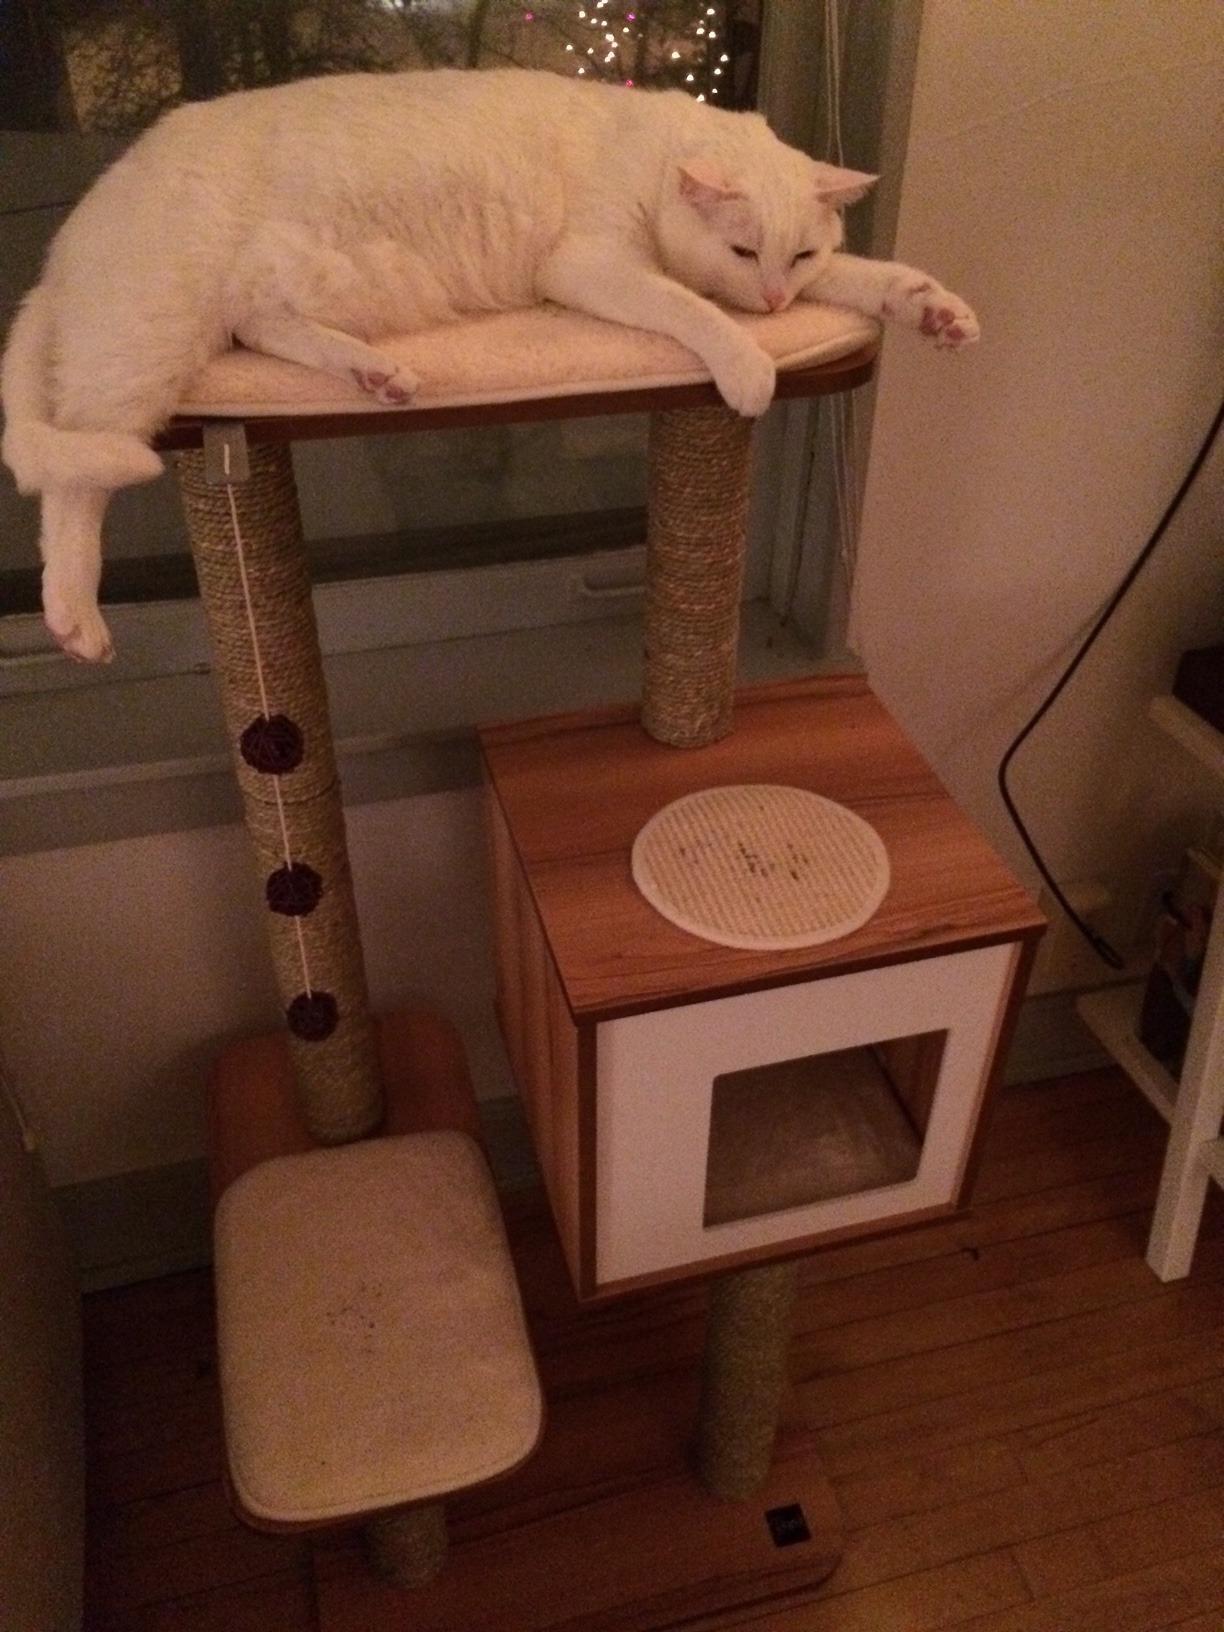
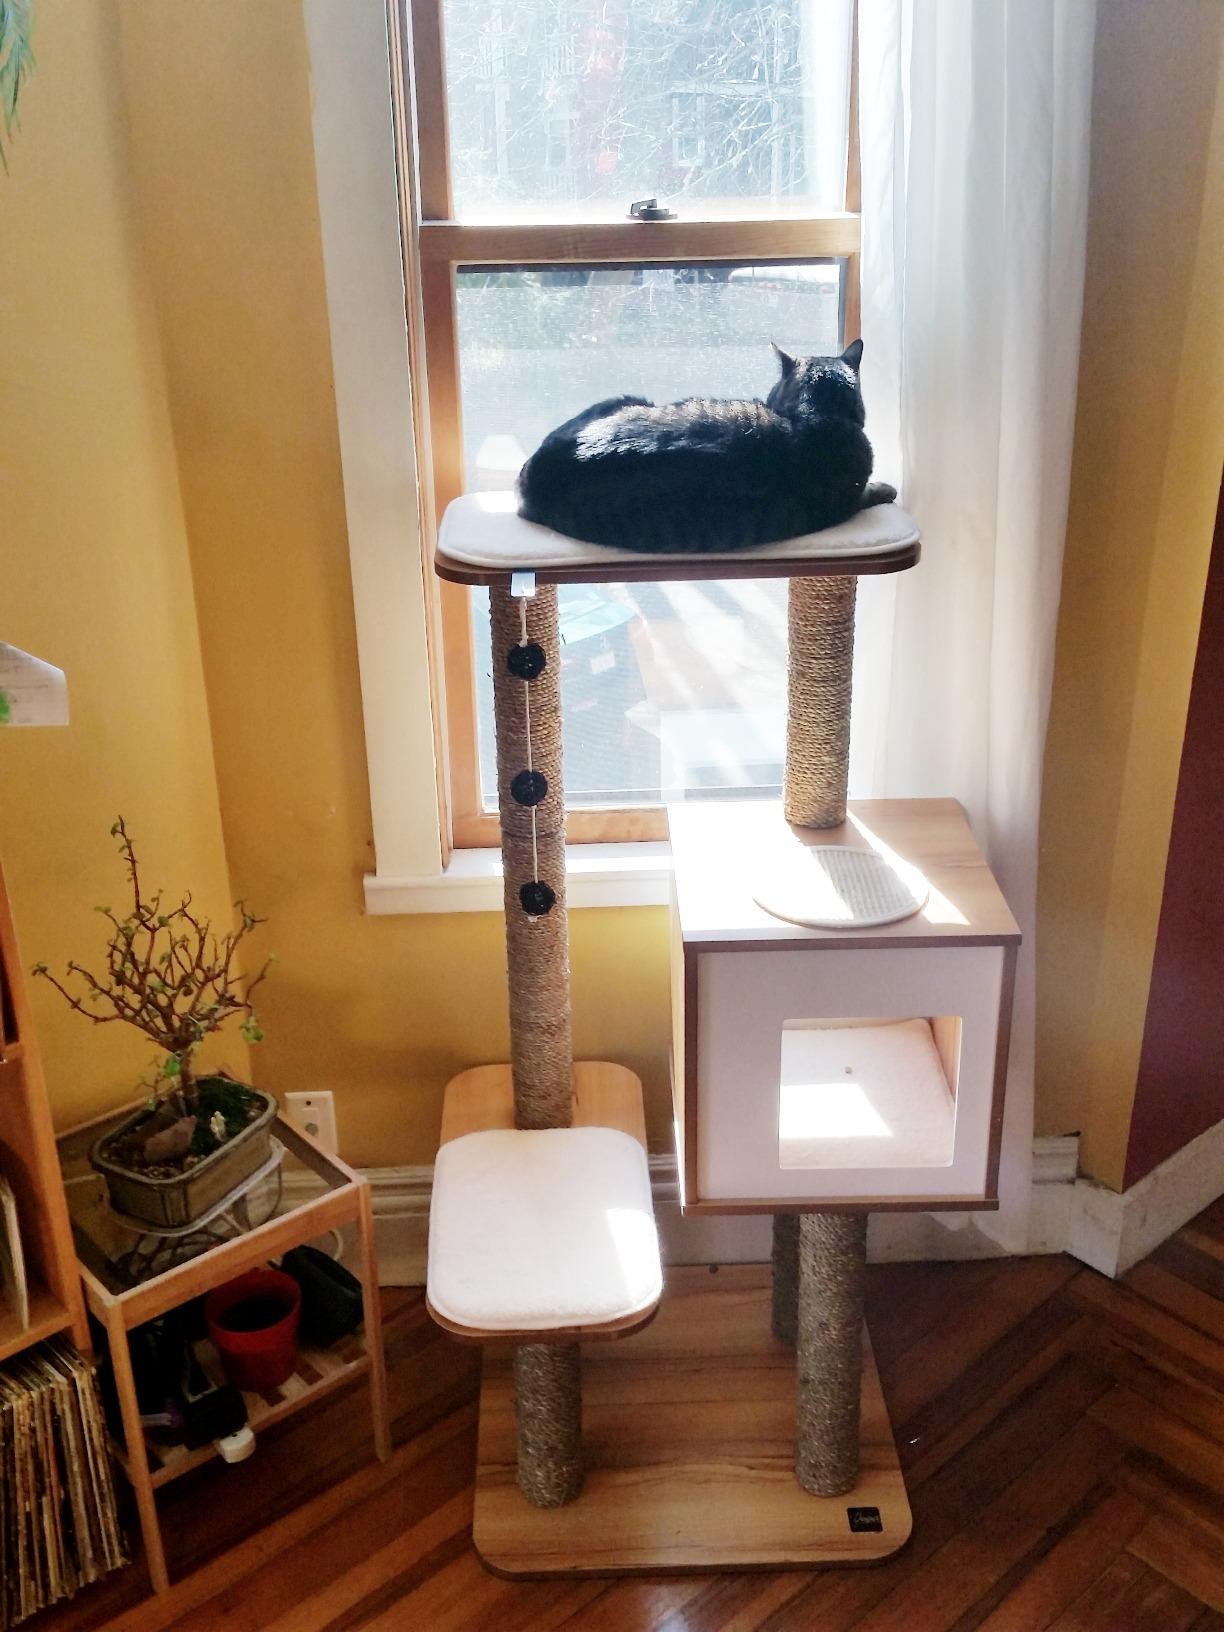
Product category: items_cat tree
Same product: yes